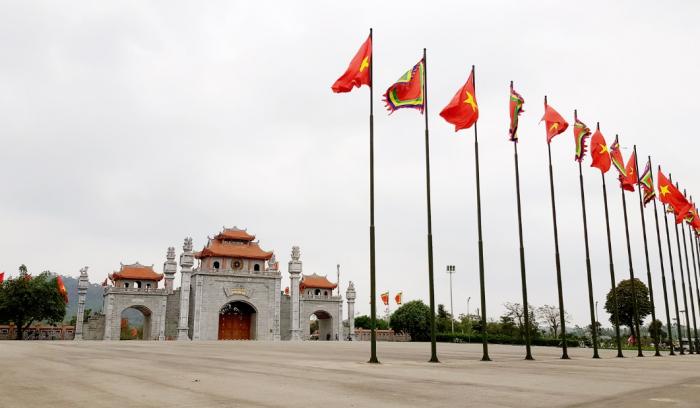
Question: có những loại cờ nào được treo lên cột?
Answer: cờ việt nam và cờ hội